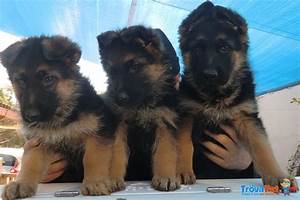
Label: dog